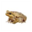
Label: frog